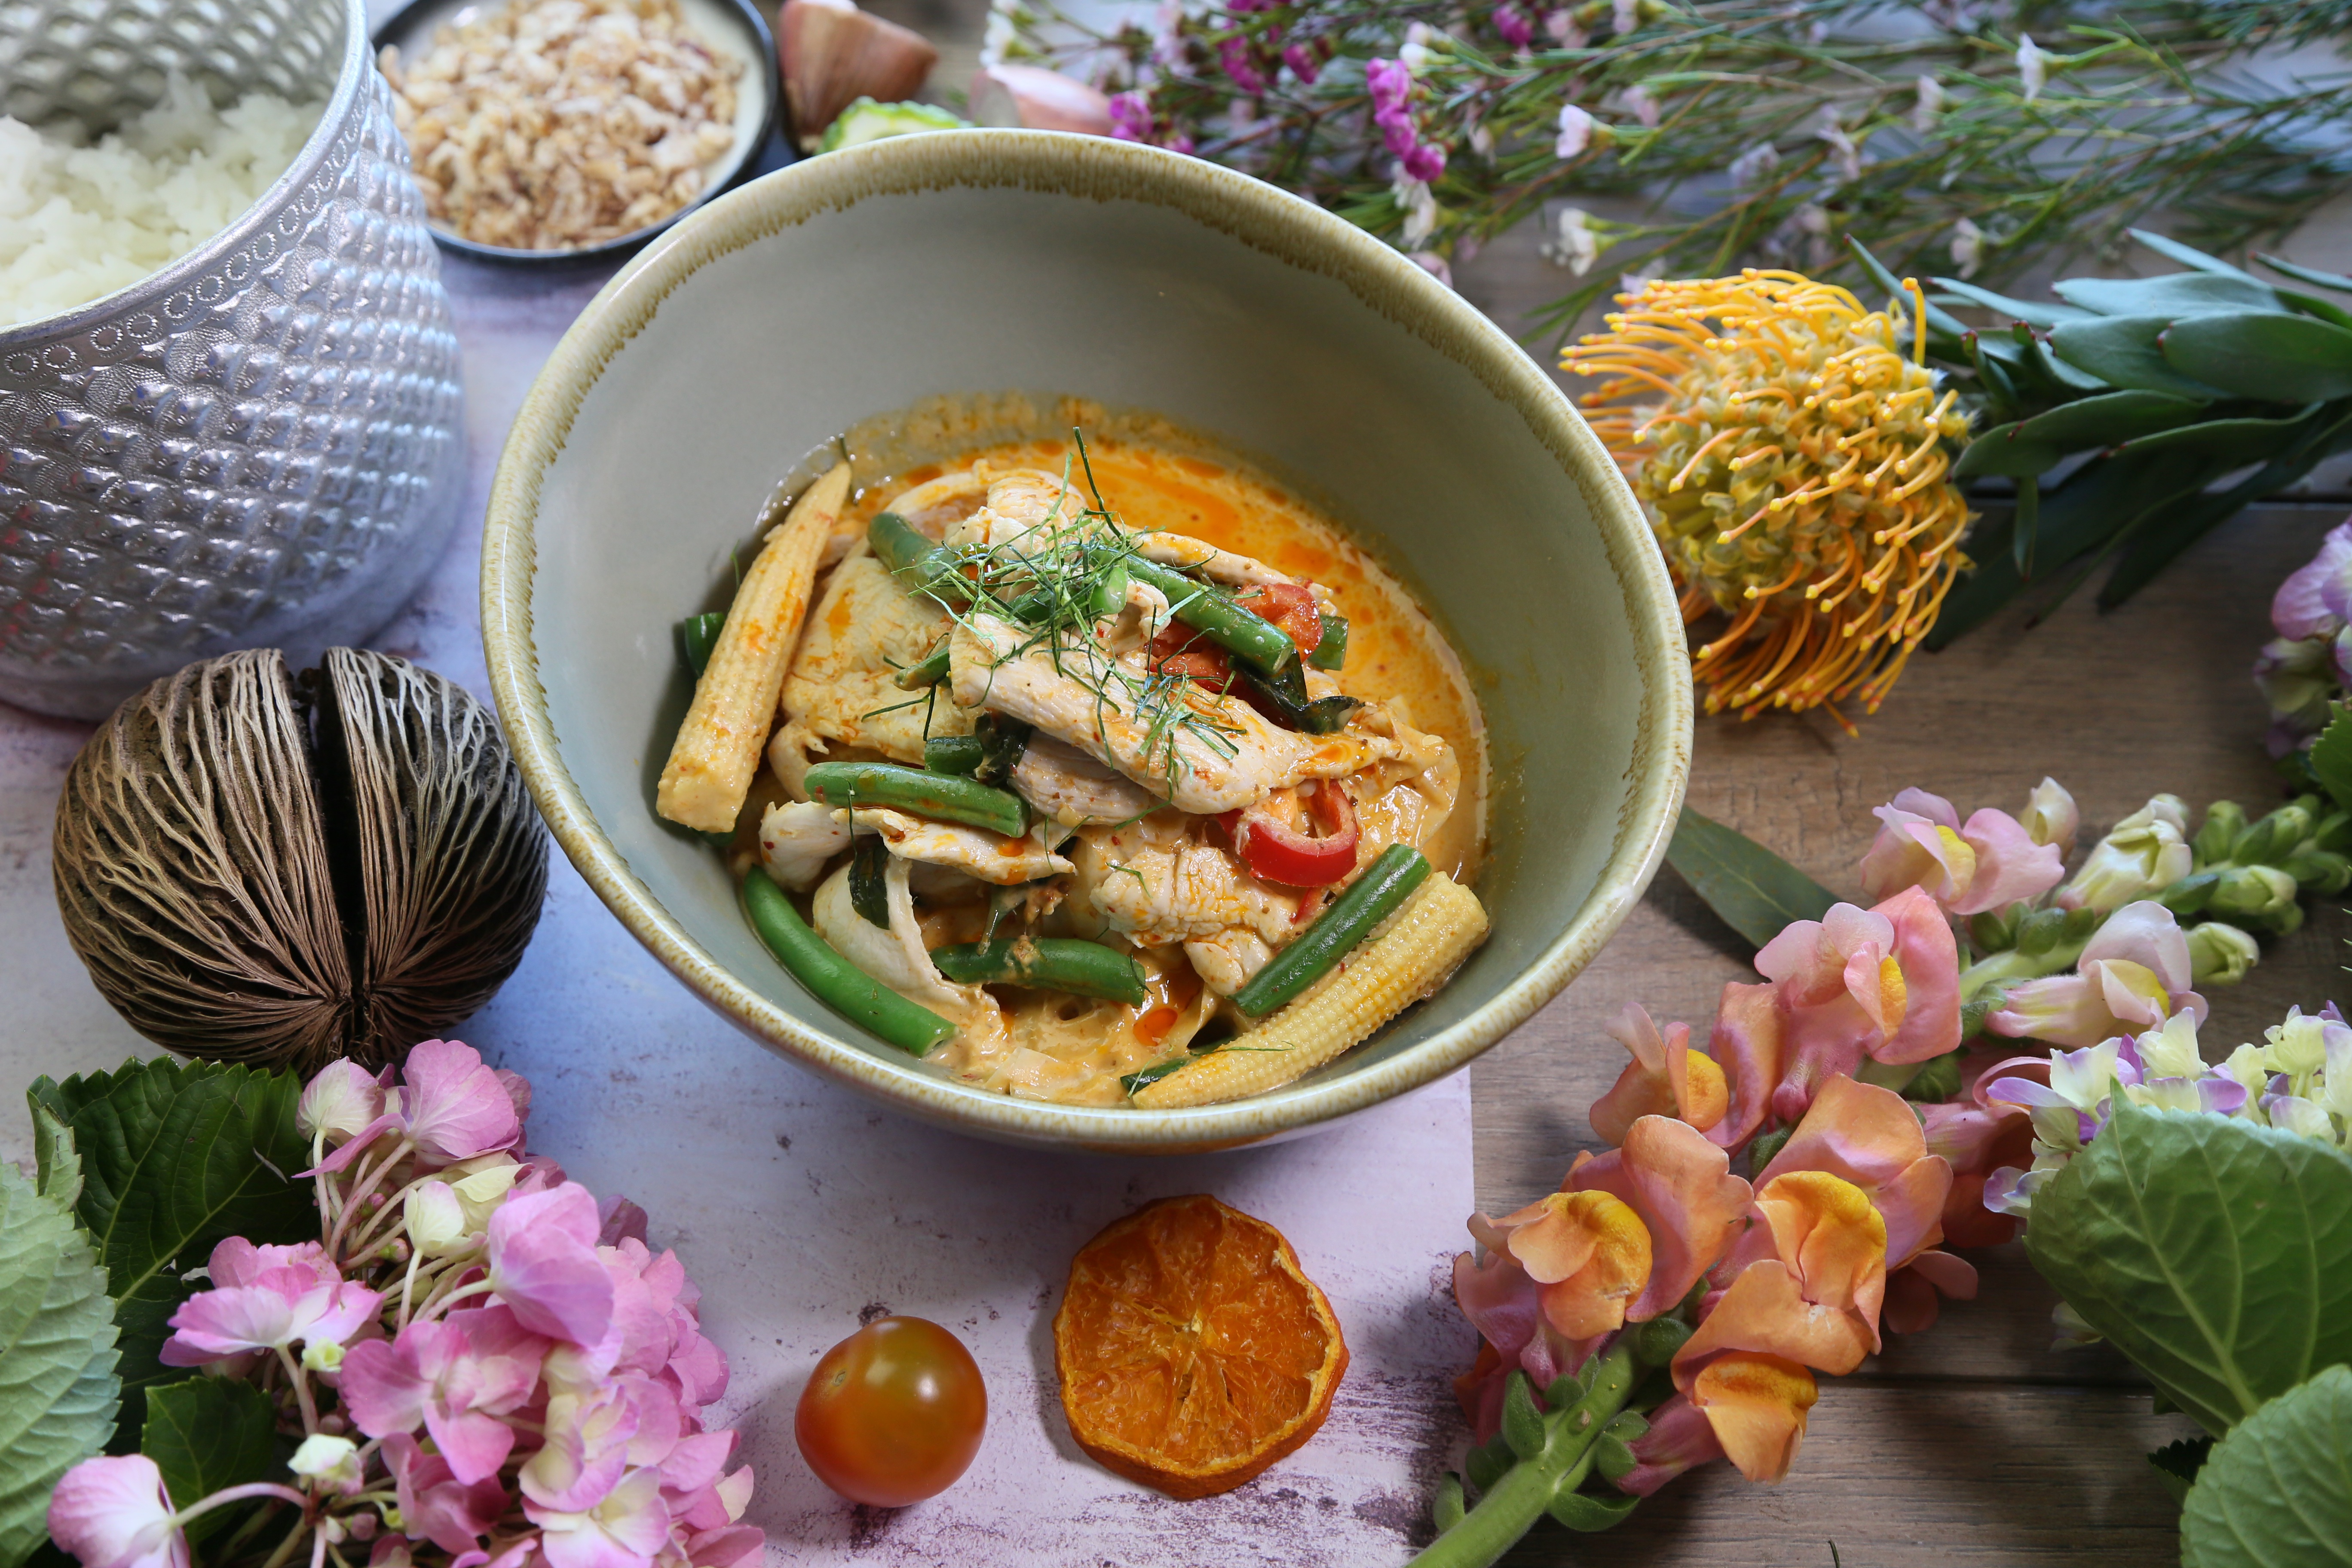
food, tableware, flower, ingredient, dishware, recipe, plate, leaf vegetable, cuisine, natural foods, plant, dish, garnish, produce, fruit, vegetable, carrot, soup, Food group, bowl, superfood, stew, platter, flower arranging, serveware, meat, petal, comfort food, annual plant, seafood, curry, delicacy, herb, la carte food, floral design, still life photography, fork, finger food, flowering plant, landscape, vegan nutrition, wok, still life, lunch, serrano pepper, supper, local food, wine glass, wild carrot, cut flowers, culinary art, whole food, thai food, basket, spoon, artificial flower, meal, root vegetable, floristry, brunch, chinese food, cutlery, red curry